Canada's Wonderland

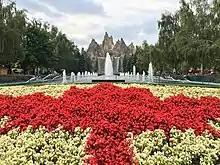
International Street's fountain, and Wonder Mountain behind it. The fountain and mountain host shows presented at the park.

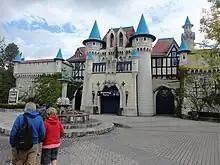
The Medieval Faire's setting, and most of its rides, are medieval-themed.

International Street is the park's entry area, similar to the Main Street, U.S.A. sections of Walt Disney Parks and Resorts. Using a format borrowed from sister parks Kings Island and Kings Dominion, both sides of the street are lined with shops, including souvenir shops, clothing stores, restaurants, and candy stores. Unlike the use of replica Eiffel Towers at Kings Island and Kings Dominion, Wonder Mountain, the park's centrepiece, appears at the end of the street. In the early decades of the park's history, stores sold high-quality imported goods themed to the buildings, and restaurants sold food and beverages from non-North American culinary traditions, such as shrimp, paella, and smoked sausage. The buildings are named the Latin, Scandinavian, Mediterranean, and Alpine Buildings.